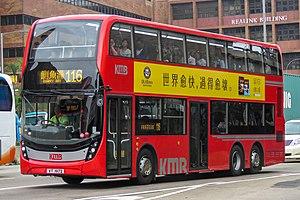
New World First Bus, filiale du groupe NWS Holdings, comme son partenaire CityBus, est la plus grande compagnie de bus à Hong Kong. Elle dessert la quasi-totalité du territoire de la région administrative spéciale de Hong Kong.